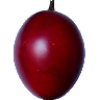
Label: Tamarillo 1